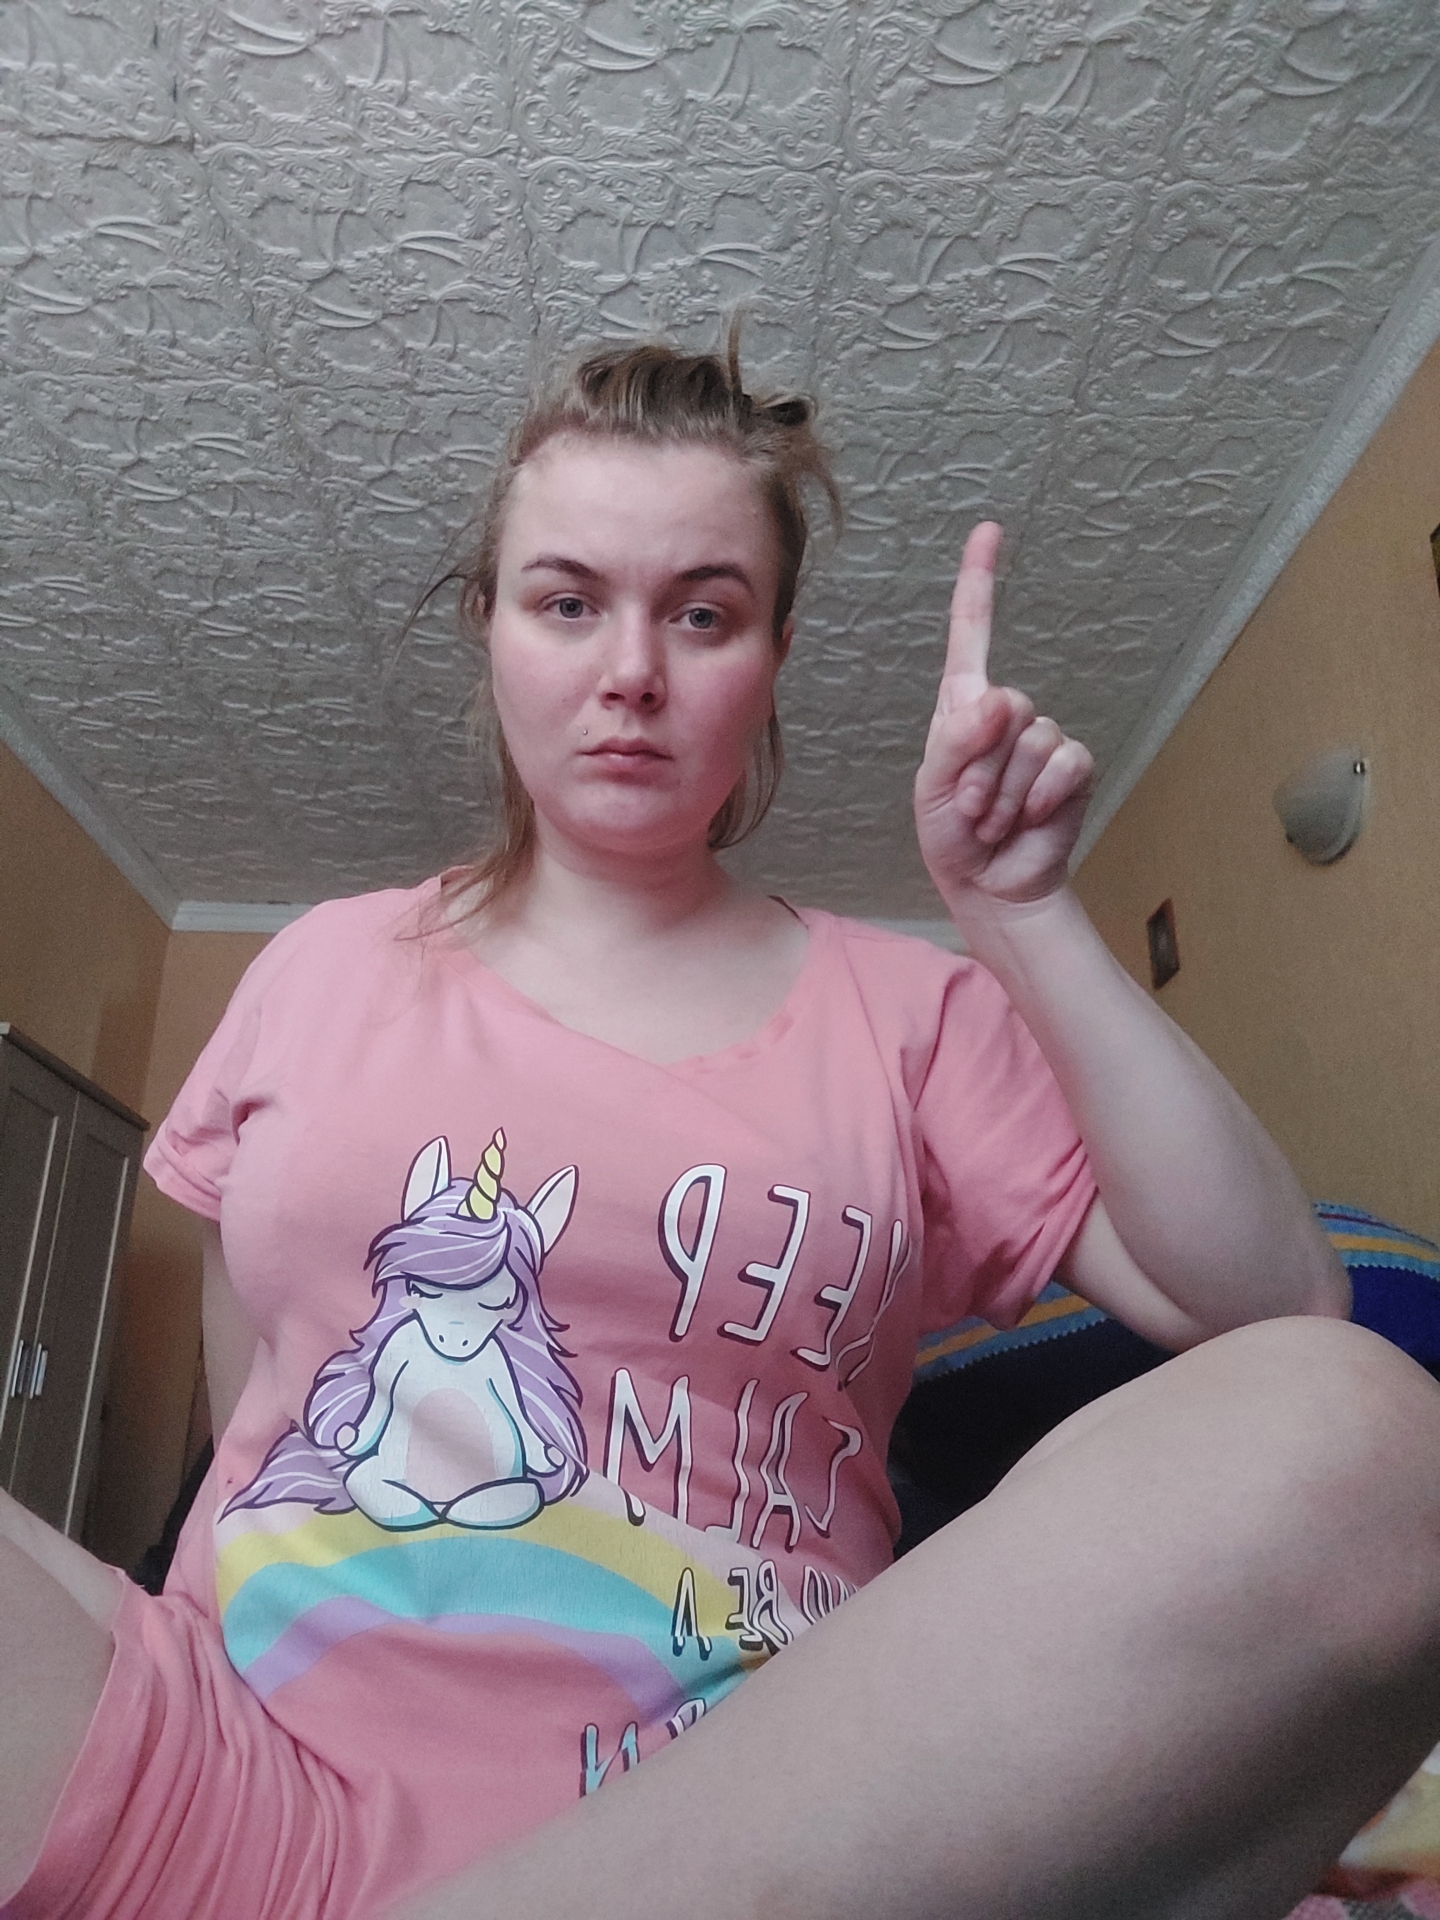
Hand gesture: one